Pedro Joseph de Lemos

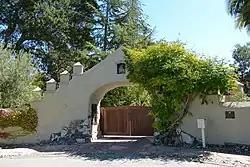
Front Gate to Pedro de Lemos House

In 1922, there had been an old oak tree in Palo Alto that was cut down, de Lemos was upset by the cutting of this old tree and in reaction he bought up a parcel of land on Ramona Street (near University Avenue) in order to save the oak trees. Between the 1920s until the late 1930s, de Lemos designed and built multiple buildings in Palo Alto, California including 520-526 Ramona Street and across the street at 533-539 Ramona Street, 460 Churchill Avenue (built in 1925) in order to house his art studio, and four Medieval Revival houses at 1550-1560-1566-1579 Cowper Street (built in the 1930s).